Hibbertopteridae

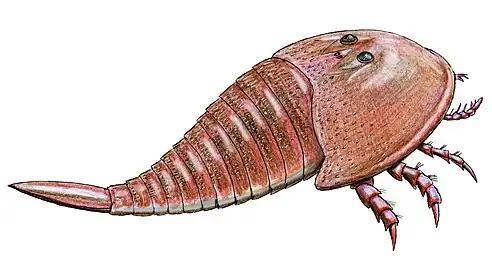
Restoration of "Hibbertopterus".

The hibbertopterids are classified as part of the superfamily Mycteropoidea within the eurypterid suborder Stylonurina. The family includes the three genera "Campylocephalus", "Hibbertopterus" and "Vernonopterus". Up until recently the two genera "Cyrtoctenus" and "Dunsopterus" were also recognised as valid and distinct hibbertopterid genera, but the modern consensus is that they represent ontogenetic stages (different developmental stages of the animal throughout its life) of "Hibbertopterus". The genus "Hastimima", sometimes classified as part of the Hibbertopteridae, has been recovered as part of the Mycteroptidae (the closest relatives of the hibbertopterids) in recent analyses.